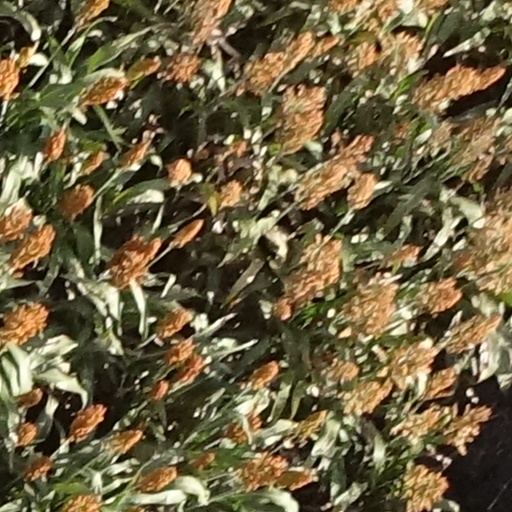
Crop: sorghum